James Marion Frost

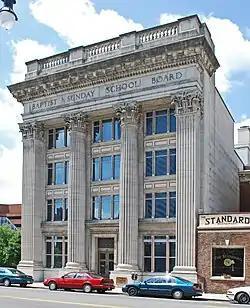
The Frost Building in Nashville, Tennessee.

Frost was a Baptist minister in Lexington and Covington, Kentucky; Staunton and Richmond, Virginia; and Selma, Alabama. He served as the minister of the First Baptist Church of Nashville for three years. He was conservative and disapproved of "liberal" Baptists.